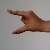
The image shows a hand gesture representing the letter 'Z' in Indian Sign Language.